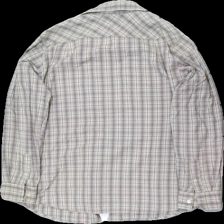
View: back
Type: Shirt
Category: Ladies
Brand: Not in the list
Colors: Beige, Purple, Brown, Green
Material: 100% bomull
Pattern: Checkered print
Cut: Regular
Size: 38
Season: All
Price range: <50
Recommended usage: Reuse
Description: Rutig skjorta med vita knappar